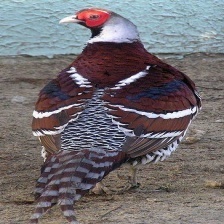
Species: ELLIOTS  PHEASANT
Scientific name: SYRMATICUS ELLIOTI